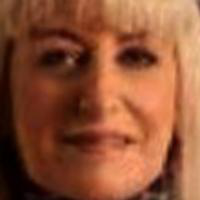
Age group: age 56-65